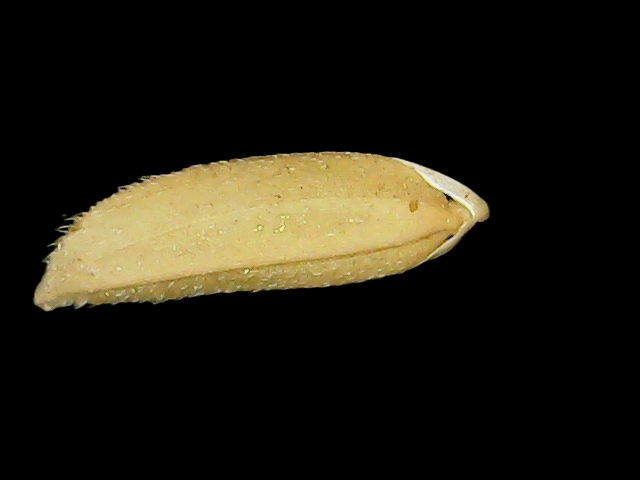
Rice variety: Binadhan16